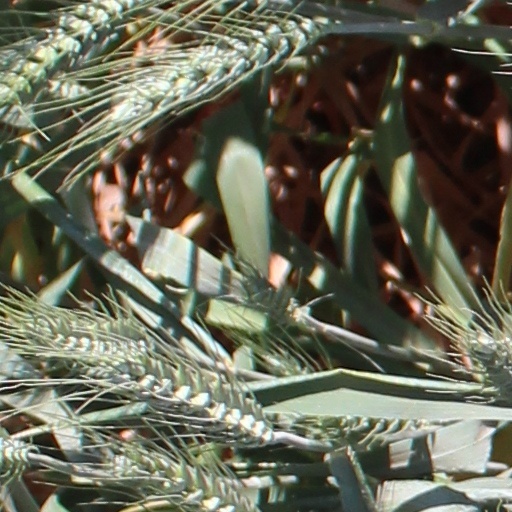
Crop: wheat